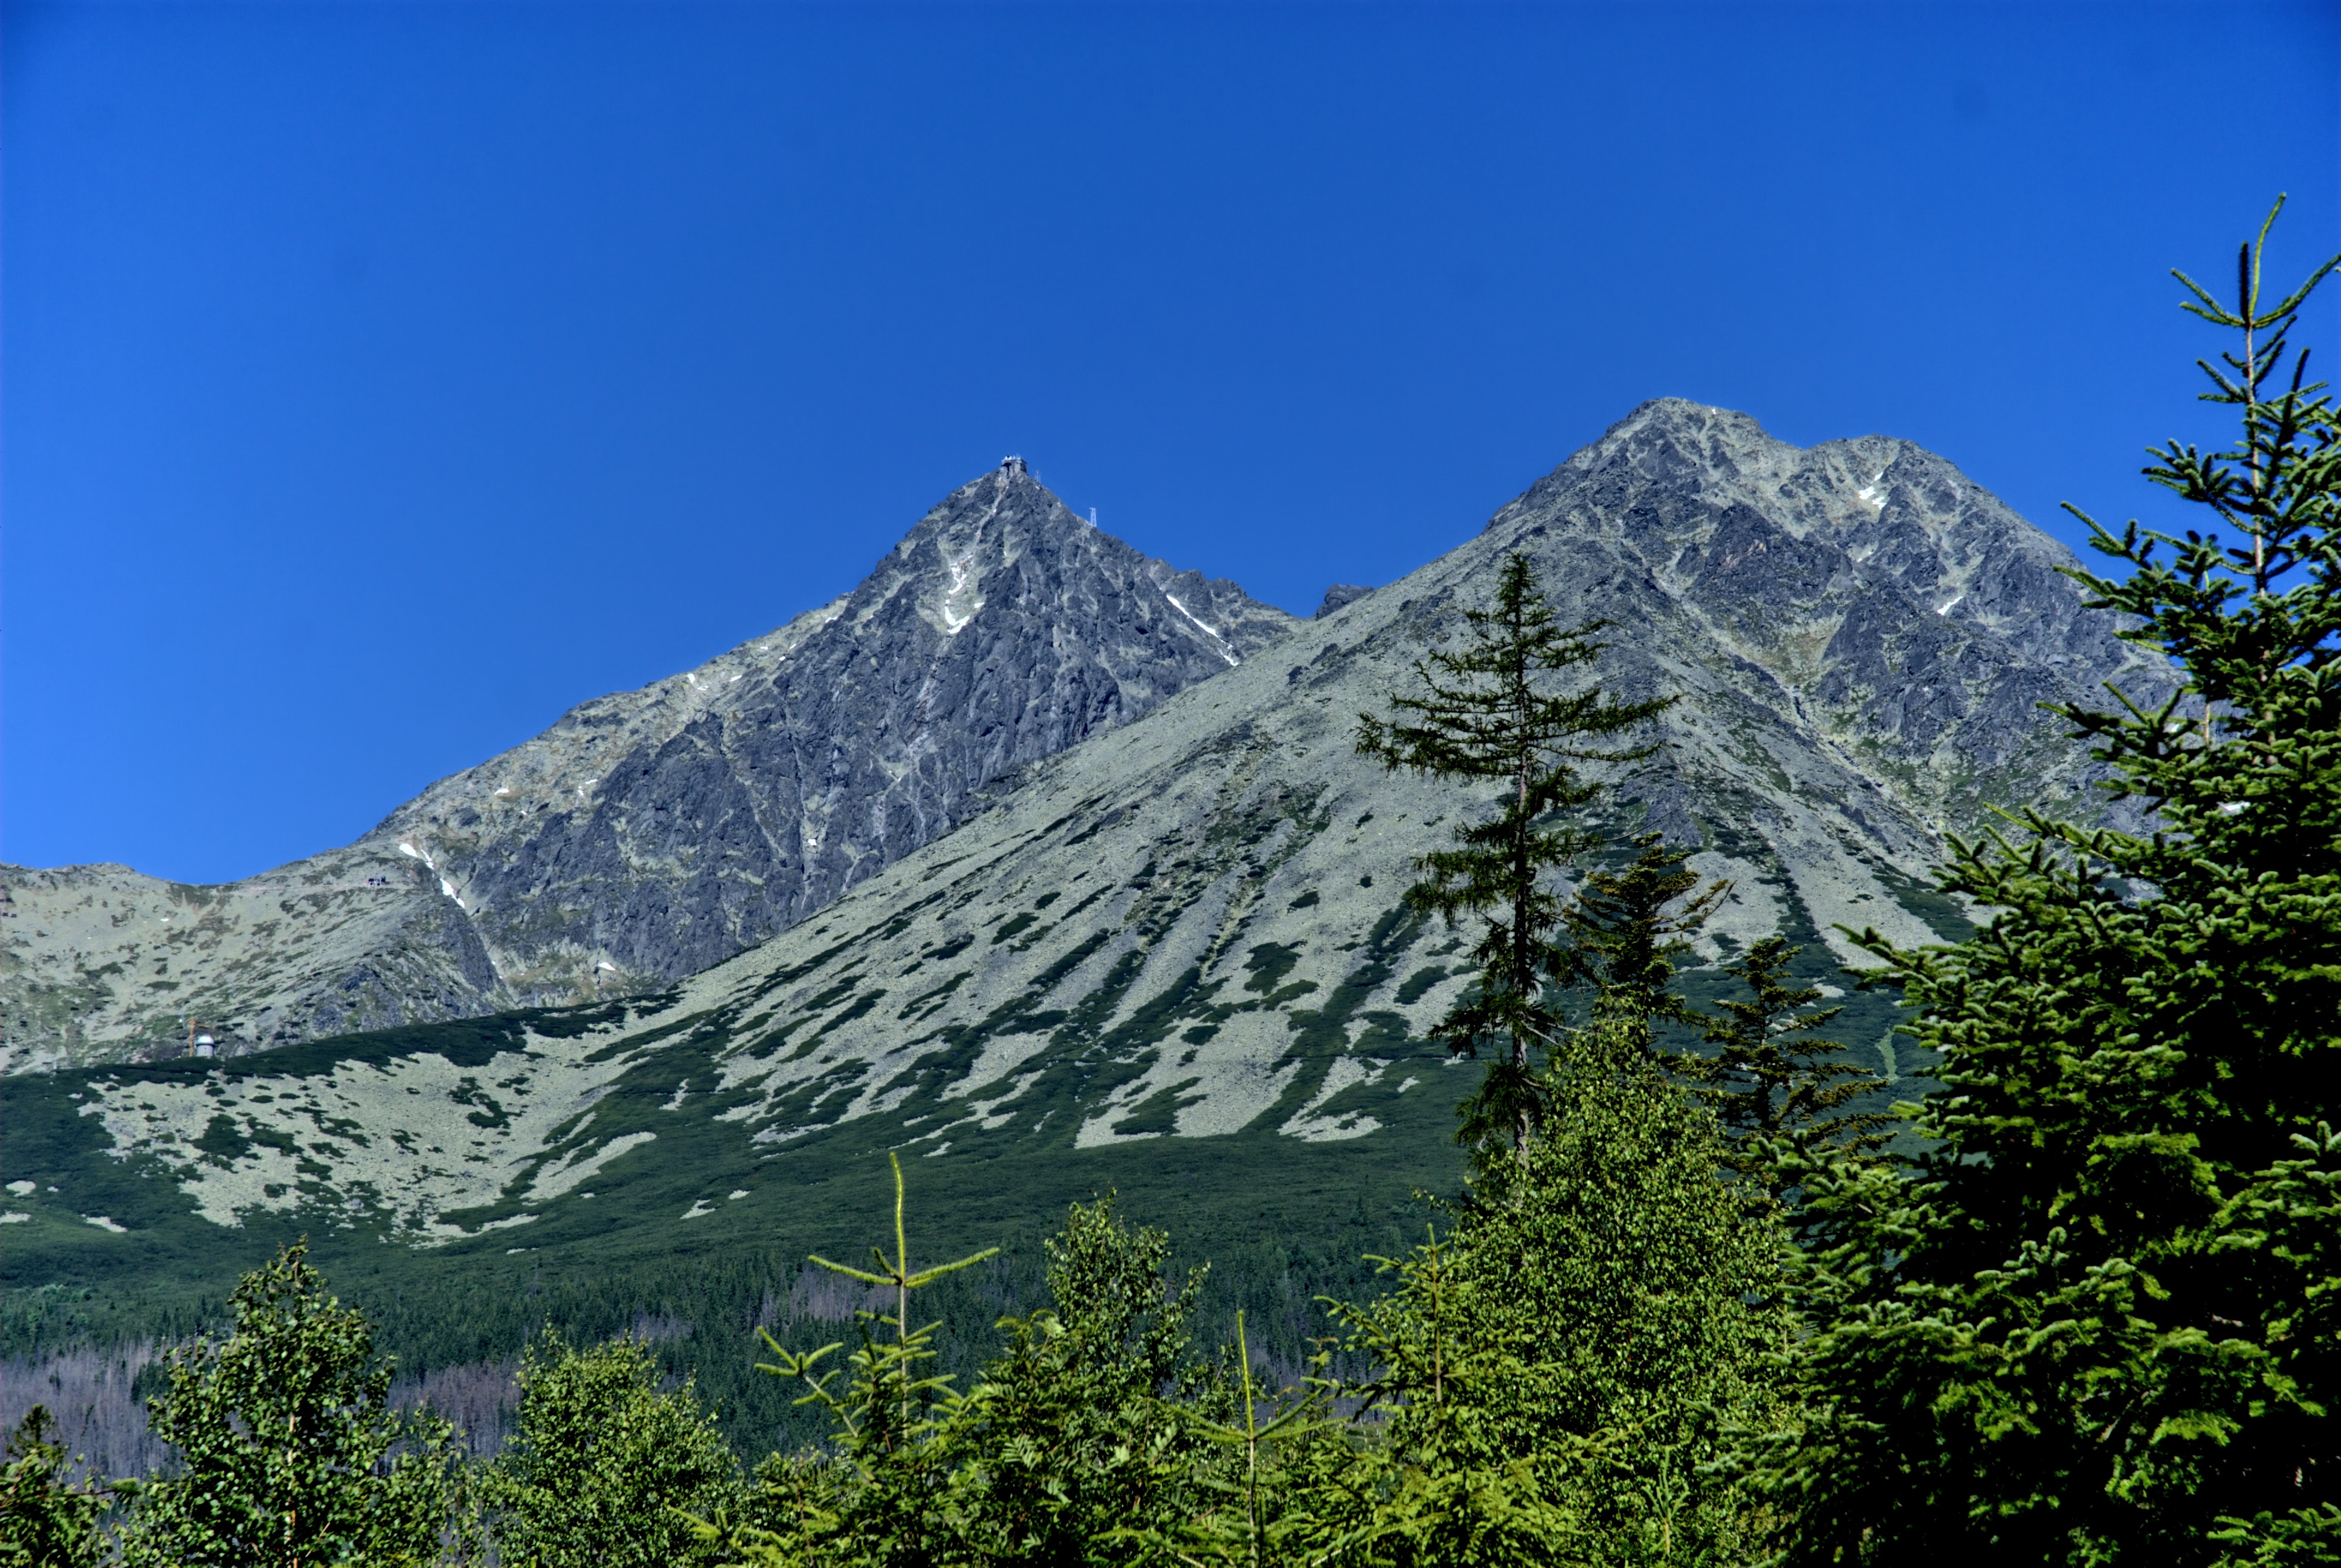
landscape, tree, nature, forest, wilderness, mountain, sky, meadow, hill, adventure, view, valley, mountain range, national park, ridge, summit, top view, mountains, alps, plateau, fell, ecosystem, tatry, slovakia, landform, mountain pass, natural environment, geographical feature, mountainous landforms, lamb summit